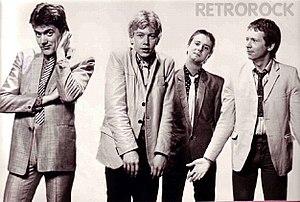
The Jags en 1978
The Jags est un groupe de power pop formé en 1977, fondé par Nick Watkinson et John Adler. Originaire du Yorkshire, le groupe connu un bref succès à la fin des années 1970 avec le single Back of My Hand qui atteignit la 18ᵉ place des charts anglais en 1978.